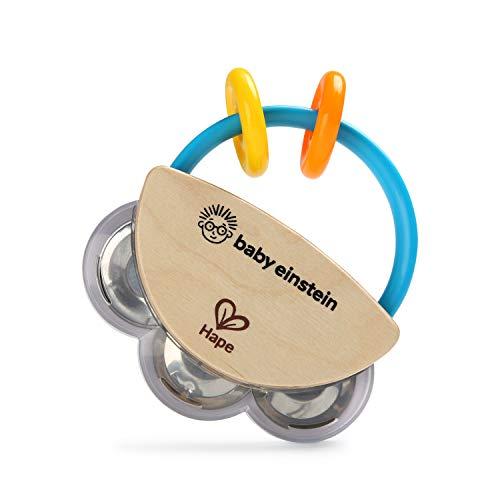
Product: Baby Einstein Tiny Tambourine Wooden Musical Toy, 3 Months +
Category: Toys & Games | Baby & Toddler Toys | Rattles & Plush Rings
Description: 3 month toy includes bead chaser and textured rings.
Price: $6.99